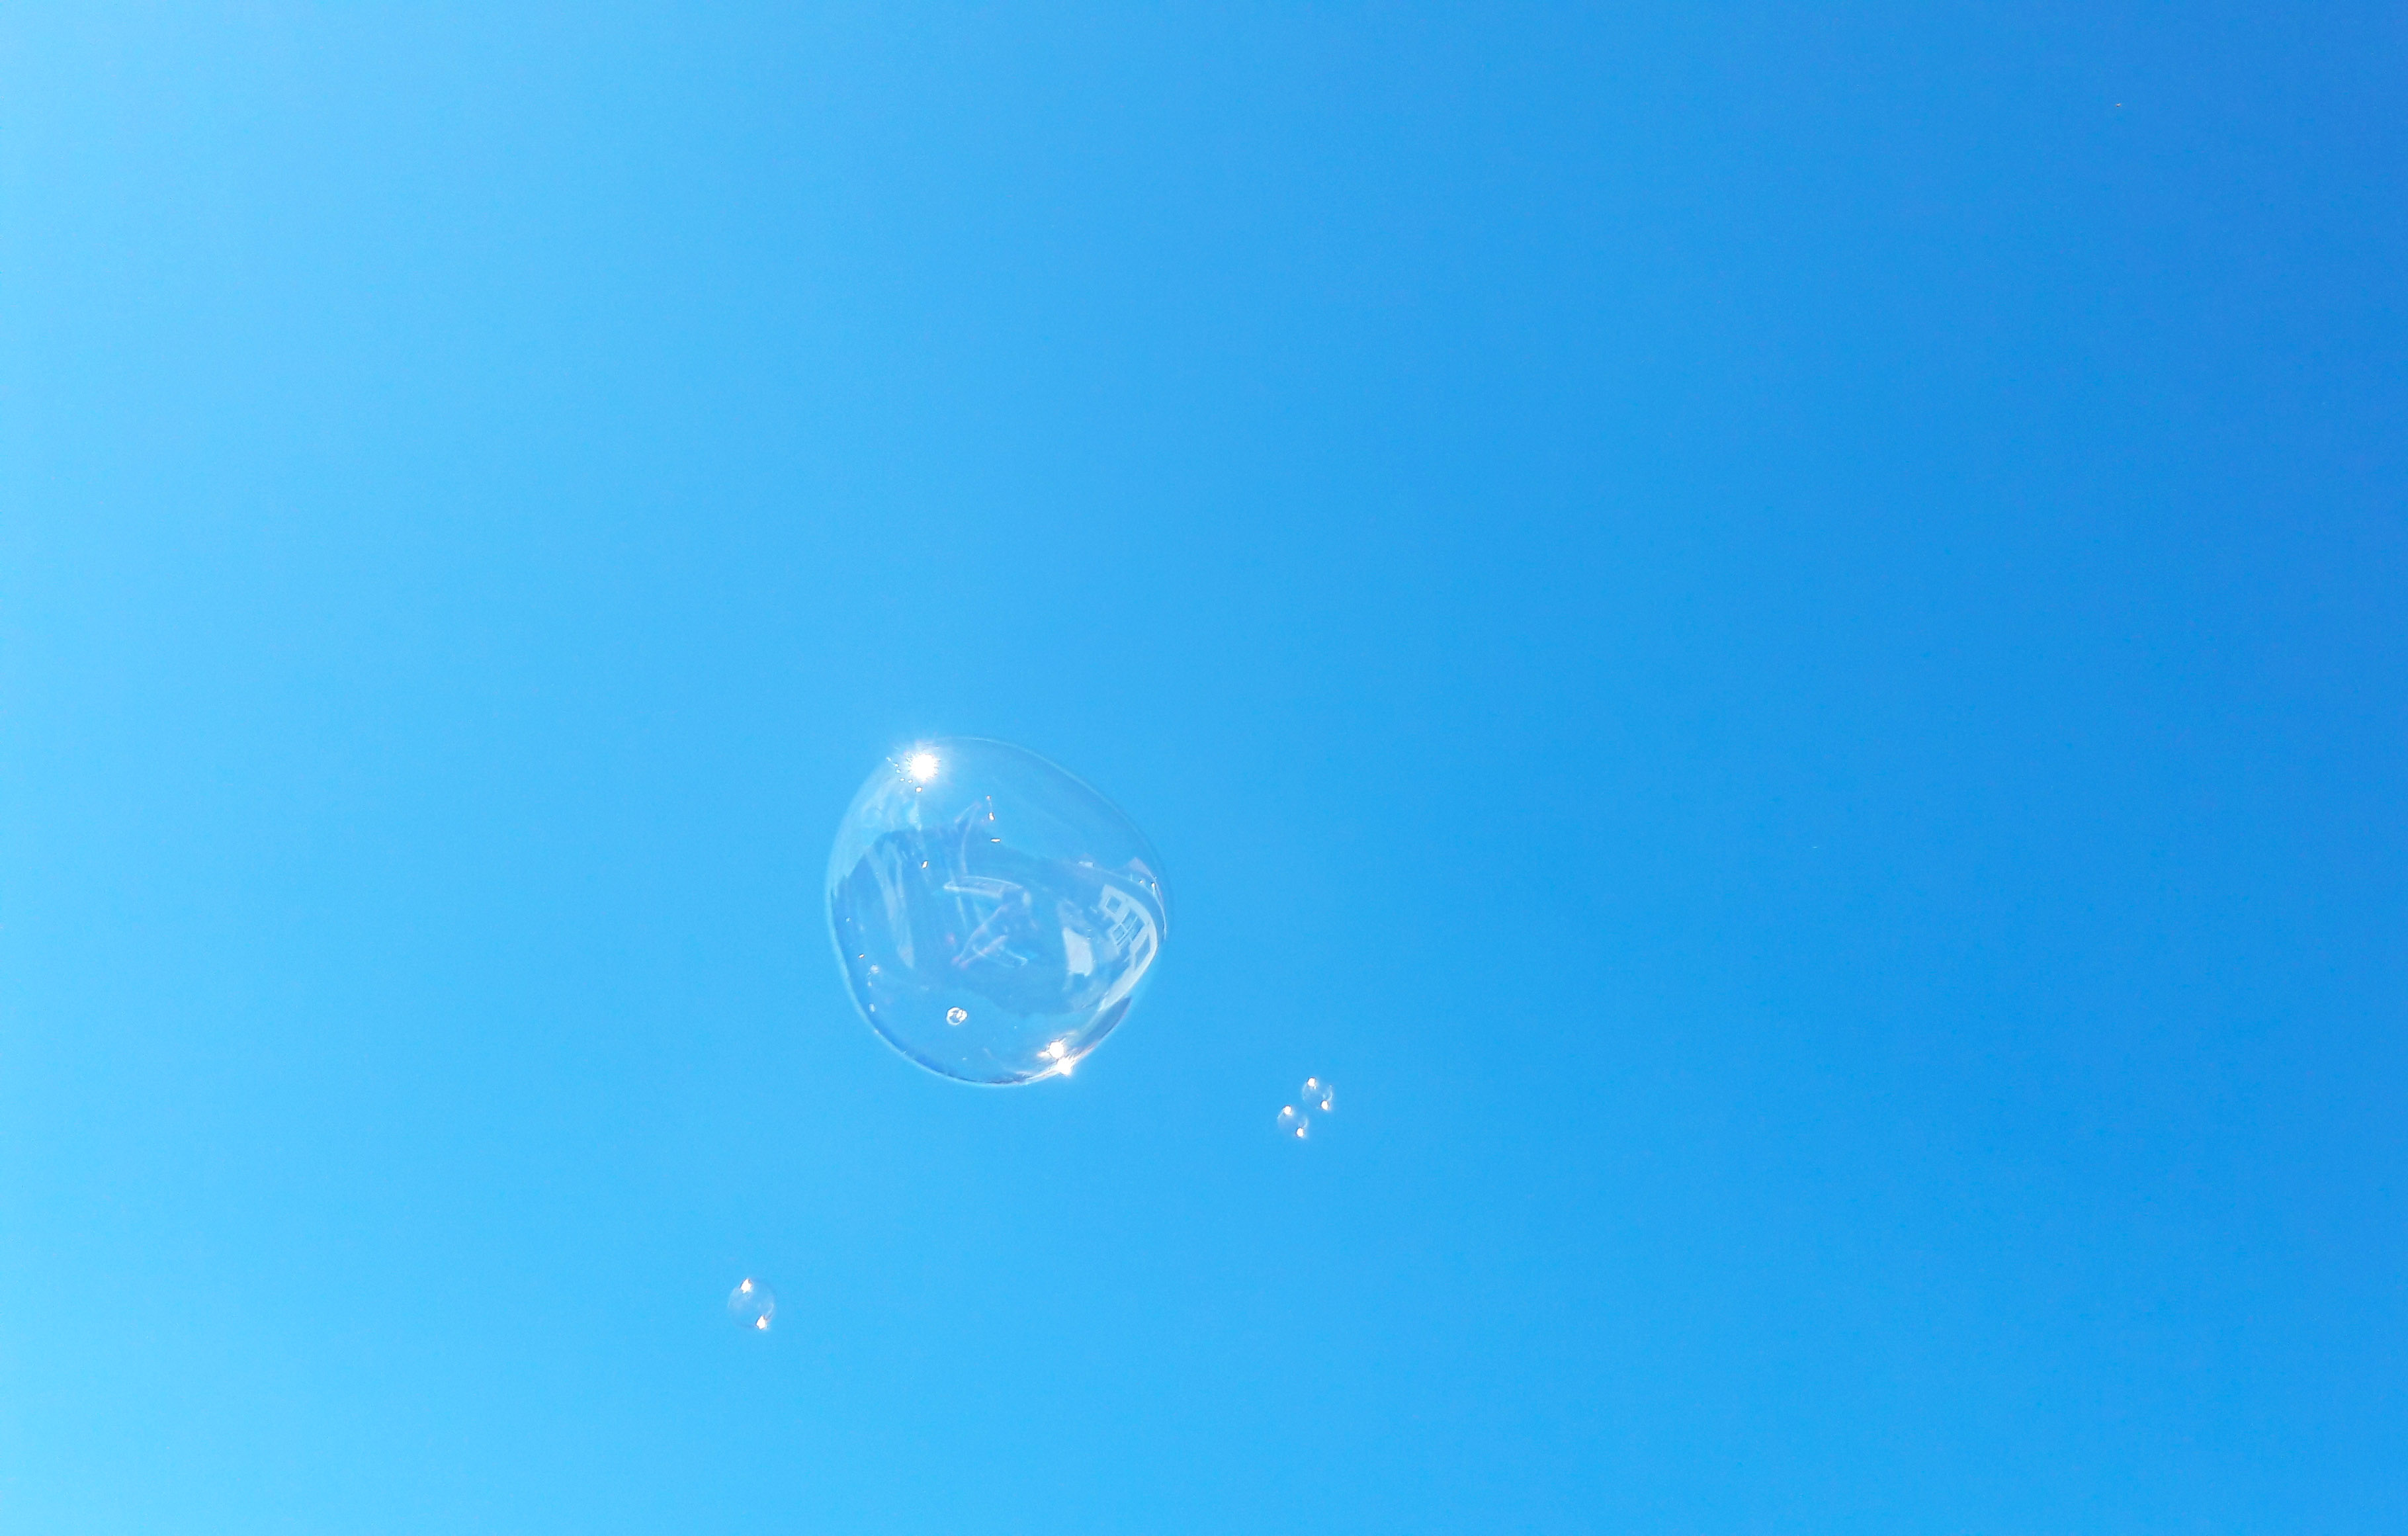
summer, blue, sky, childhood, fun, daytime, water, azure, atmosphere, computer wallpaper, macro photography, liquid bubble